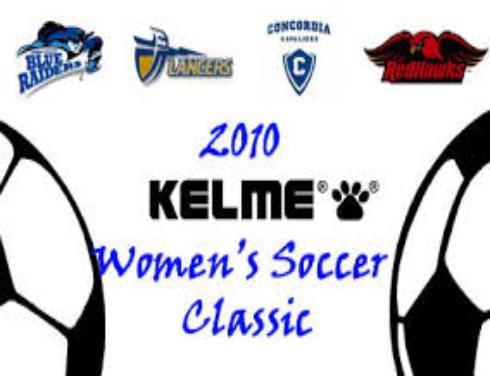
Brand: Kelme
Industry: Sports